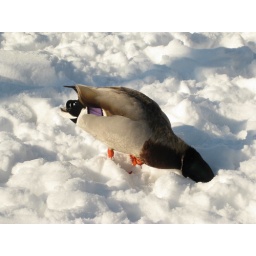
This duck decided to stick his head in the ground (snow).